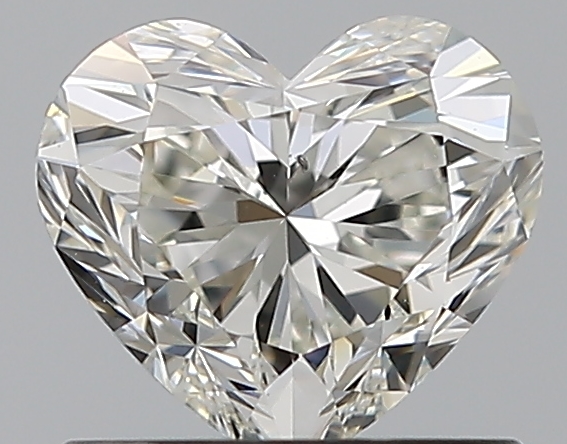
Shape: heart
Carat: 0.73
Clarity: VS2
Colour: I
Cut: EX
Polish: EX
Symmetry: EX
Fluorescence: N
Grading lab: GIA
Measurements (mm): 5.44 x 6.07 x 3.69